Hispanic and Latino Americans

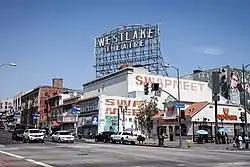
Westlake Theatre building, side wall mural of Jaime Escalante and Edward James Olmos

As of 2022, approximately 60.1% of the nation's Hispanic population were of Mexican origin (see table). Another 9.6% were of Puerto Rican origin, and with about 3.9% each of Cuban and Salvadoran and about 3.7% Dominican origins. The remainder were of other Central American or of South American origin, or of origin directly from Spain. In 2017, Two thirds of all Hispanic Americans were born in the United States.